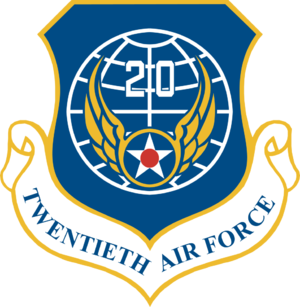
Le Air Force Global Strike Command, abrégé en Global Strike Command, est un commandement majeur de l'United States Air Force qui prend en compte les missions nucléaires de l'Armée de l'air des États-Unis à partir d'août 2009 qui sont dévolu à l'Air Force Space Command et à l'Air Combat Command jusqu'à cette date.
L'USAF Space Command était la force spatiale des États-Unis de 1982 à 2019.
L'United States Air Force souvent abrégé en US Air Force et USAF, est la branche aérienne des Forces armées des États-Unis. Sa mission actuelle est la défense des États-Unis par le contrôle de l'air, de l'espace et du cyberespace.